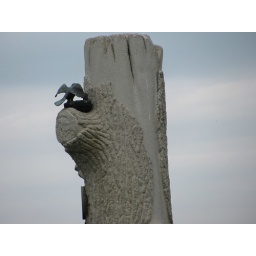
Robin in a tree monument